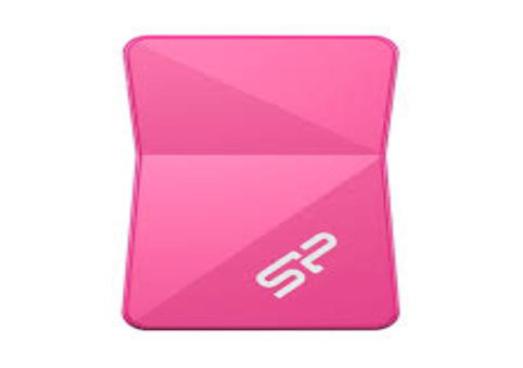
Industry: Electronic